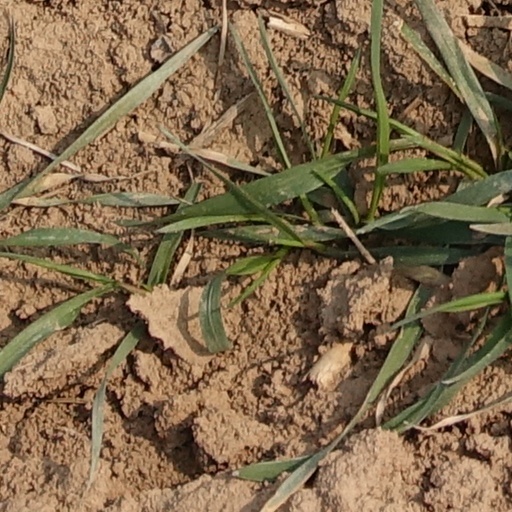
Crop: wheat